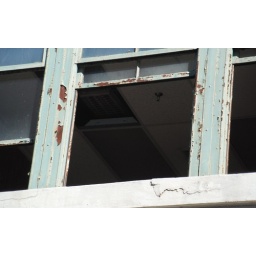
Open window in an abandoned/vacant building along the Windsor Locks Canal State Park Trail